Mazda L engine

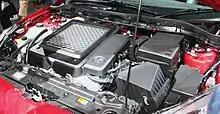
Mazda L3-VDT direct injected turbo

Introduced in 2005 with the Mazdaspeed6, the L3-VDT is a turbocharged version of the 2.3 L with Direct Injection Spark Ignition (DISI). It develops at 5,500 rpm and at 3,000 rpm and is capable of propelling the Mazdaspeed3 from 0– in 5.6 seconds.